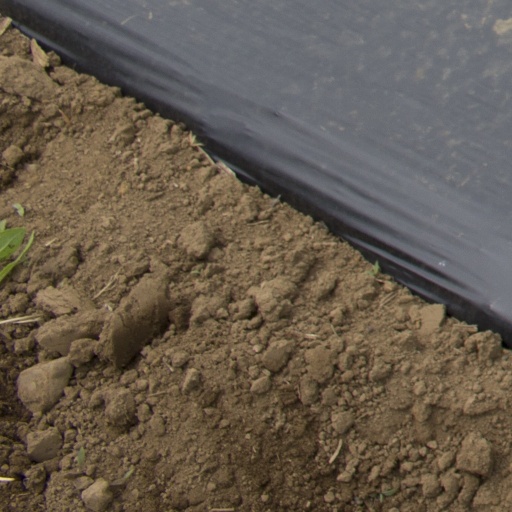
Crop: Jerusalem artichoke